Casa de San Pedro

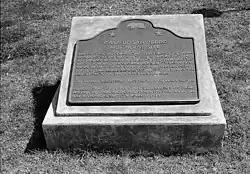
Casa de San Pedro Hide House Marker

Casa de San Pedro was a hide house and one of the oldest commercial structure on the San Pedro Bay. Its site was designated a California Historic Landmark, No. 235, on June 6, 1978. The site is now near Meyler St. and Quartermaster Road in San Pedro.